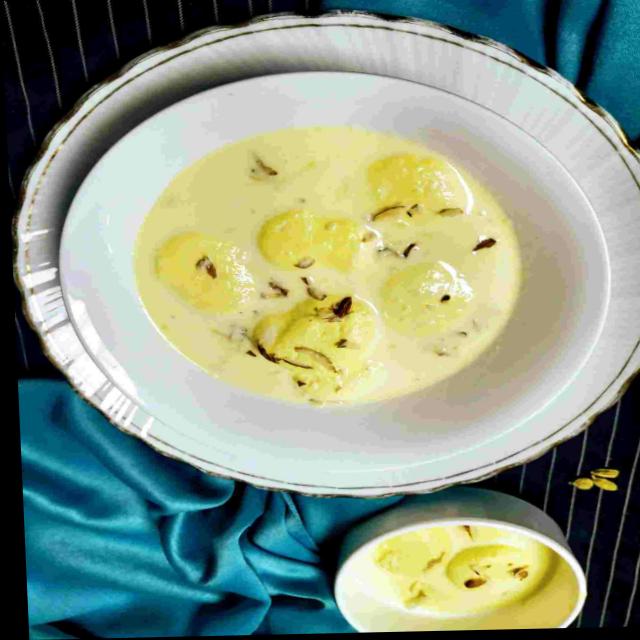
Dish: ras_malai